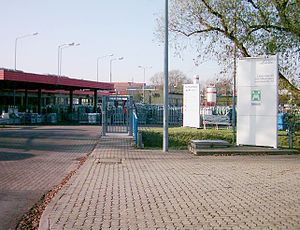
Linde AG
Linde Gas, Hamburg-Wilhelmsburg
Linde AG branded The Linde Group er en tysk international industriel gas- og ingeniørvirksomhed. Linde-koncernen er børsnoteret gennem Deutsche Börse og SIX Swiss Exchange i Schweiz. Lindes aktier udgør en del af DAX-aktieindekset. Koncernens hovedsæde ligger i München, desuden er der støttefunktioner i Surrey, England.